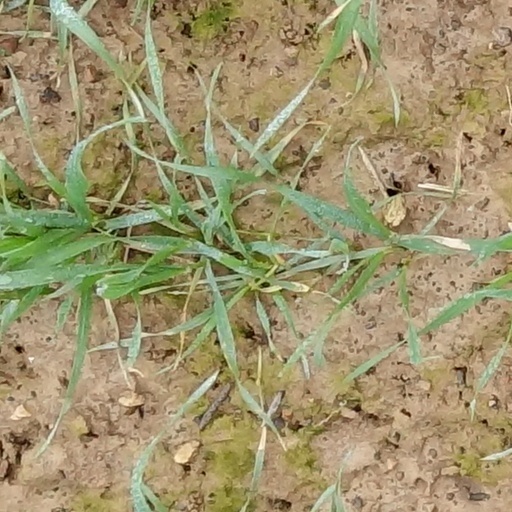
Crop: wheat